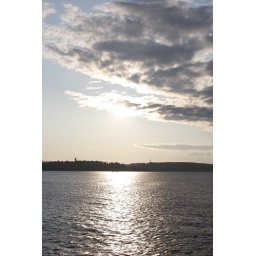
I was enthralled by the sky and water